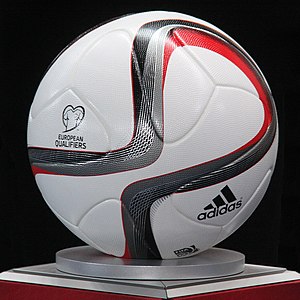
Kvalifikation til EM i fodbold 2016
Den officielle bold til kvalifikationskampene.
Kvalifikationen til Europamesterskabet i fodbold 2016 finder sted fra september 2014 til november 2015. Værtslandet Frankrig er automatisk kvalificeret. Fodboldturneringen skal finde de 23 andre hold som sammen med værtslandet Frankrig skal konkurrere om hvem der bliver europamester i fodbold 2016. I alt 53 UEFA medlemslande konkurrerer om at komme med til slutrunden. Gibraltar er med for første gang. Lodtrækningen fandt sted i Palais des Congrès Acropolis, Nice, den 23. februar 2014.